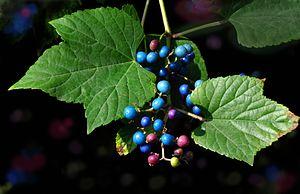
Ampelopsis brevipedunculata, Jardin des Plantes de Paris
Ampelopsis est un genre de plantes grimpantes ligneuses de la famille des Vitaceae. Les petites fleurs de ce genre ont 5 pétales libres et leurs vrilles ont 2 ou 3 branches. Le genre Ampelopsis regroupe environ 25 espèces de plantes originaires de Chine et d’Amérique du Nord.
La vigne vierge à fruits bleus est une plante grimpante ligneuse de la famille des Vitaceae, originaire de Chine du Nord-Est et des régions environnantes. Elle est cultivée comme plante ornementale pour ses raisins aux couleurs remarquables allant du mauve au bleu turquoise, raison pour laquelle elle est dénommée « porcelain berry », baie porcelaine, en anglais.